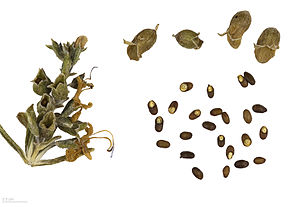
Rosmarin
Rosmarinus officinalis.
Rosmarin, er en stedsegrøn halvbusk, der ofte forhandles og dyrkes, som om den var en staude. Den dyrkes på grund af sine aromatiske blade, der bruges i talrige, sydlandsk inspirerede retter. Hele planten indeholder en stærkt duftende, klæbrig harpiks.